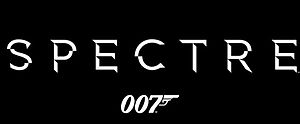
Spectre
Spectre er den 24. spillefilm i Eon Productions' serie om den hemmelige britiske agent James Bond, der blev skabt af Ian Fleming. Filmen er den anden i serien, der er instrueret af Sam Mendes, mens rollelisten tæller blandt andre Daniel Craig i sin fjerde film som James Bond og Christoph Waltz som skurken Ernst Stavro Blofeld. Manuskriptet er skrevet af Neal Purvis, Robert Wade, John Logan og Jez Butterworth. Filmens tema, Writing's on the Wall, blev indspillet af sangeren Sam Smith. Filmen distribueres af Metro-Goldwyn-Mayer og Columbia Pictures. Med et budget på anslået 245 mio. USD er den hidtil dyreste Bond-film og en af de dyreste film, der i det hele taget er blevet produceret. Filmen indbragte over 880 mio. USD på verdensplan, hvilket gør den til den næstmest indbringende i serien efter forgængeren Skyfall.